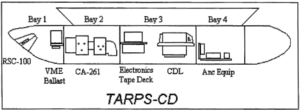
Le TARPS pour Tactical Airborne Reconnaissance Pod System est un système de reconnaissance aéroporté américain construit par Grumman devenu en 1994 Northrop Grumman initialement pour être fixé sous l'intrados de fuselage d'un avion de chasse embarqué Grumman F-14 Tomcat. Il a par la suite été adapté pour être emporté par les McDonnell Douglas F/A-18 Hornet de l'United States Navy.